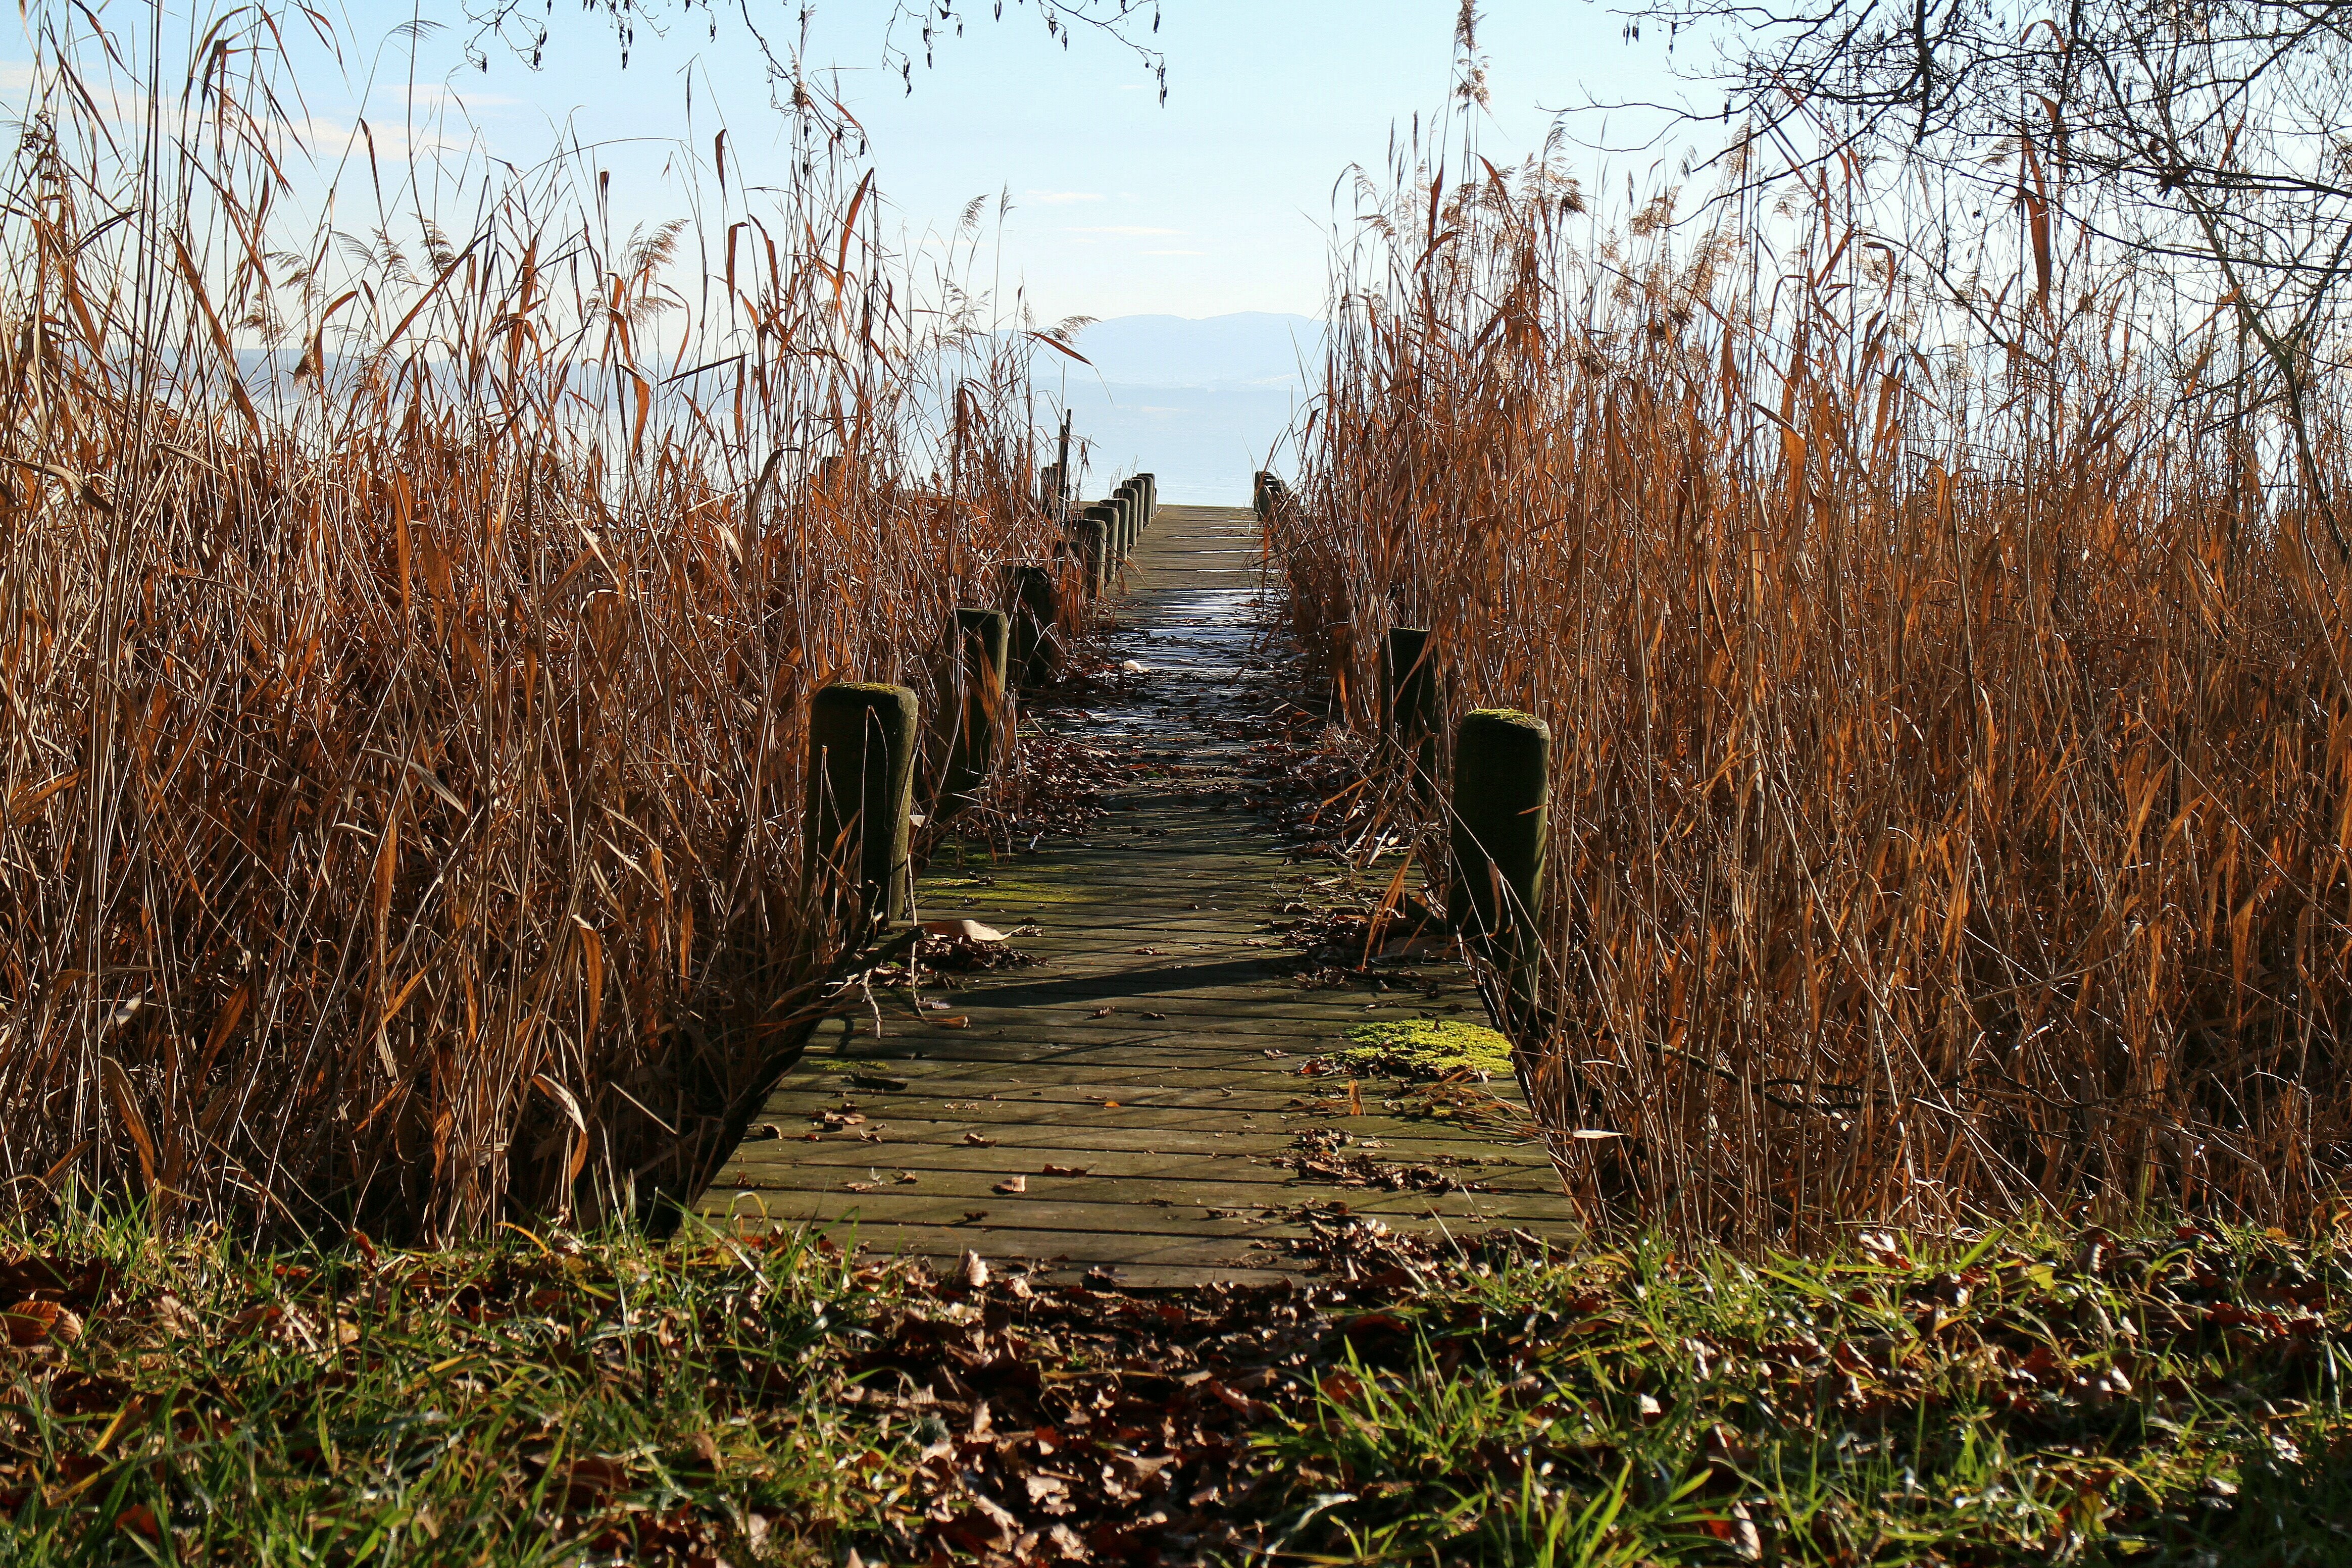
tree, water, nature, forest, grass, marsh, swamp, morning, leaf, river, reed, wildlife, web, golden, autumn, season, waterway, bank, wetland, habitat, mood, rural area, natural environment, grass family